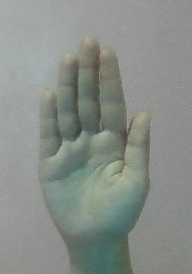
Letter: seen